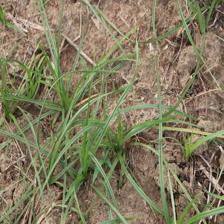
Label: Grass